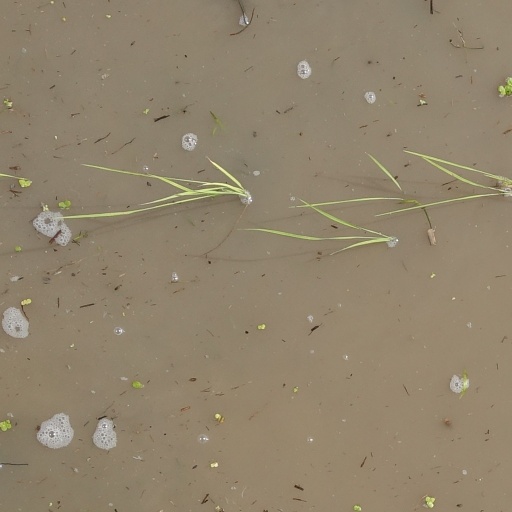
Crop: rice